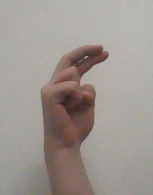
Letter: zay